Mountain View, California

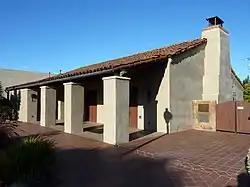
Mountain View Adobe was constructed as a Works Progress Administration project in 1934.

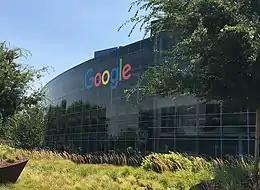
Google headquarters, Googleplex, is Mountain View's largest employer

The fertile land between the Santa Cruz Mountains and the shores of the southern San Francisco Bay once supported multiple villages of the indigenous Ohlone people. Spanish missionaries utilized the land for sheep pastures.